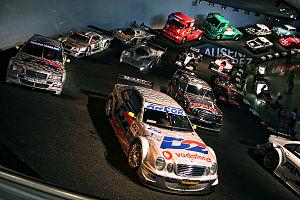
Le musée Mercedes-Benz est un musée de l'automobile Daimler / Mercedes-Benz de 2006, de Stuttgart en Allemagne.